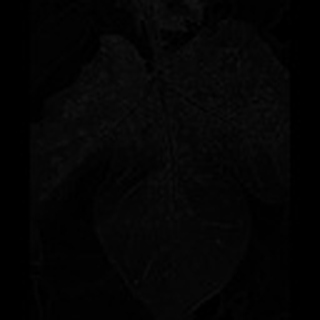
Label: cotton_aphids